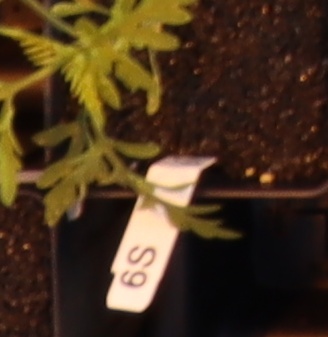
Label: Ragweed